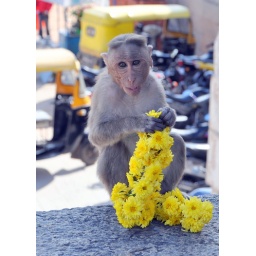
The yellow flower mala was given to me by the temple priest as prasad. This guy was quick to snatch it!